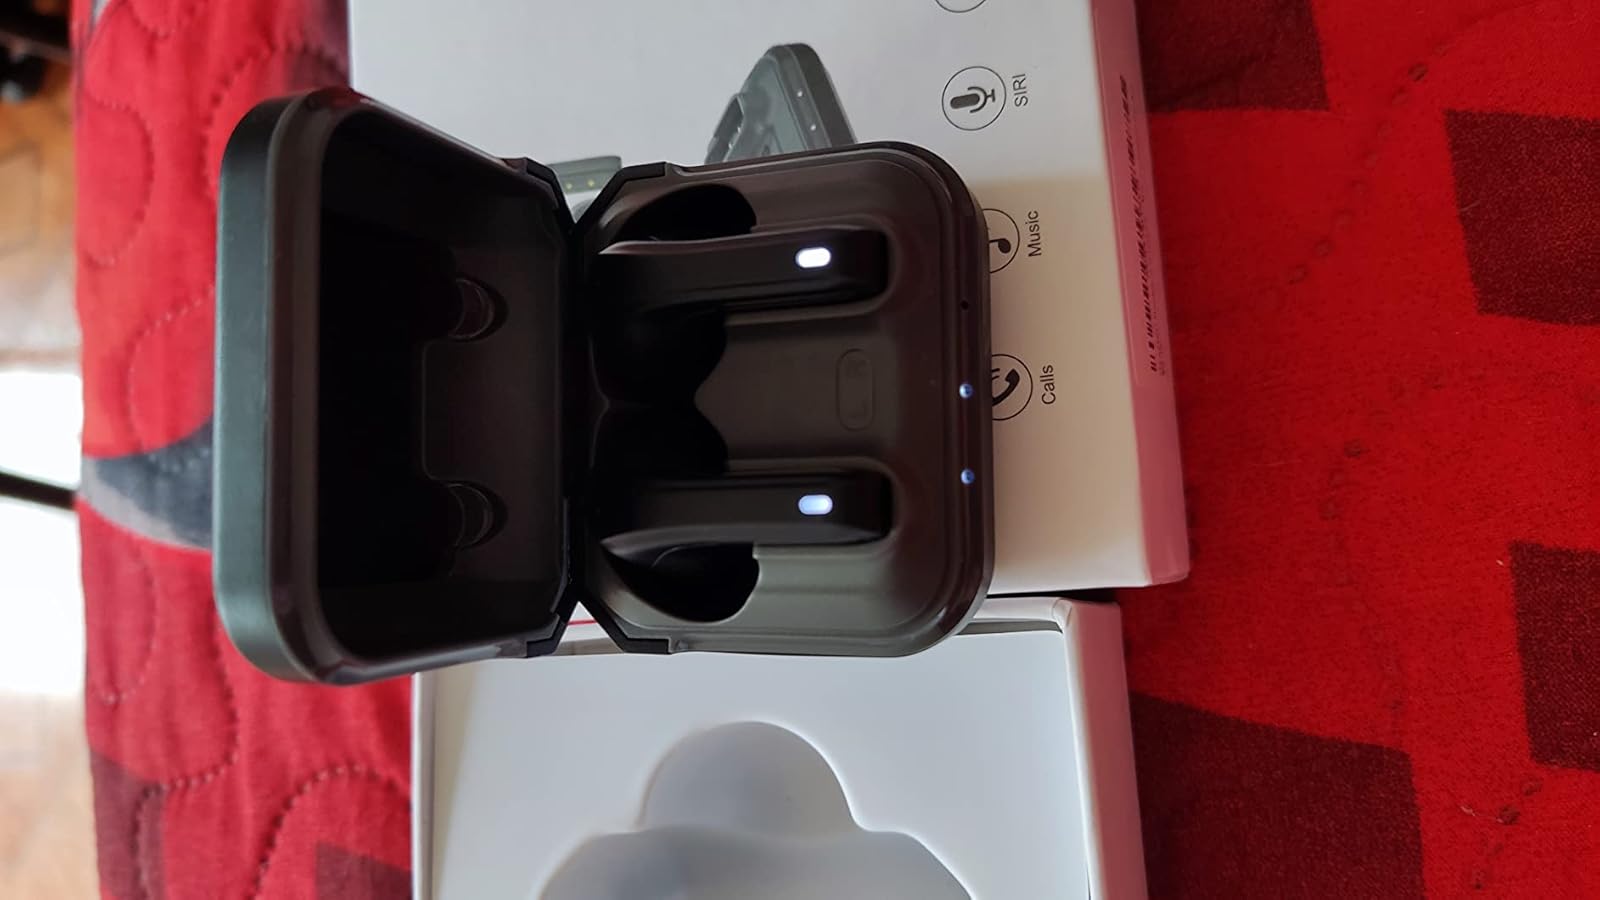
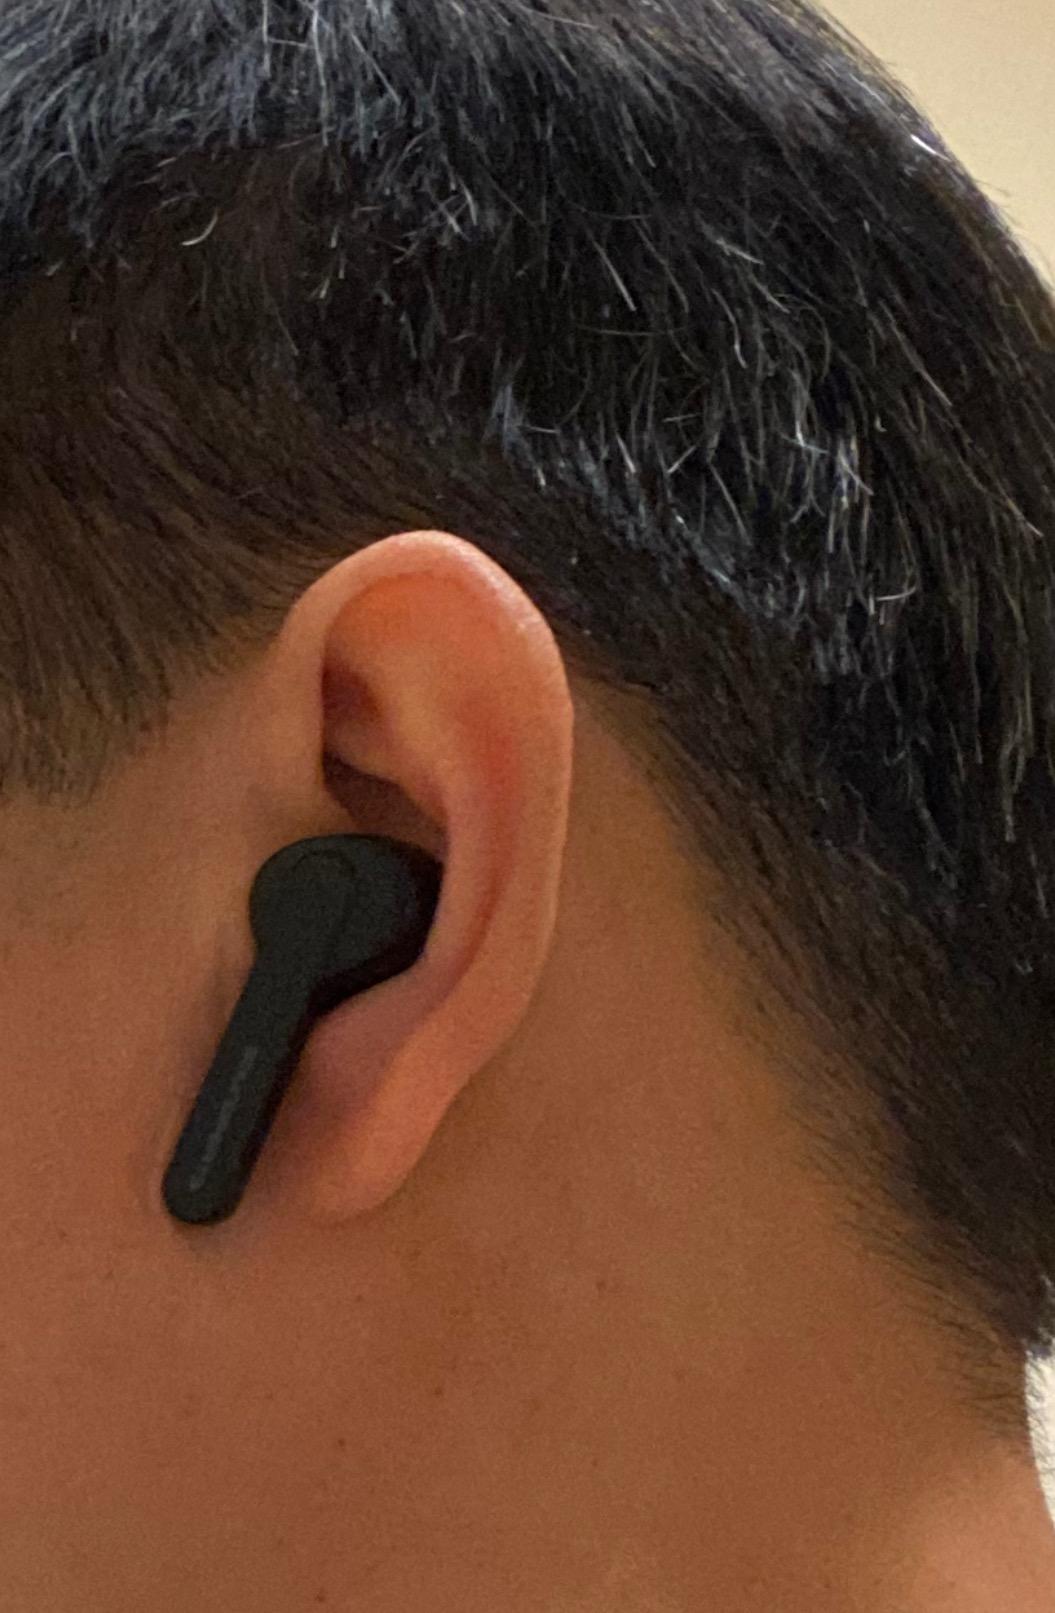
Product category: earbuds
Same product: no